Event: Nepal Earthquake
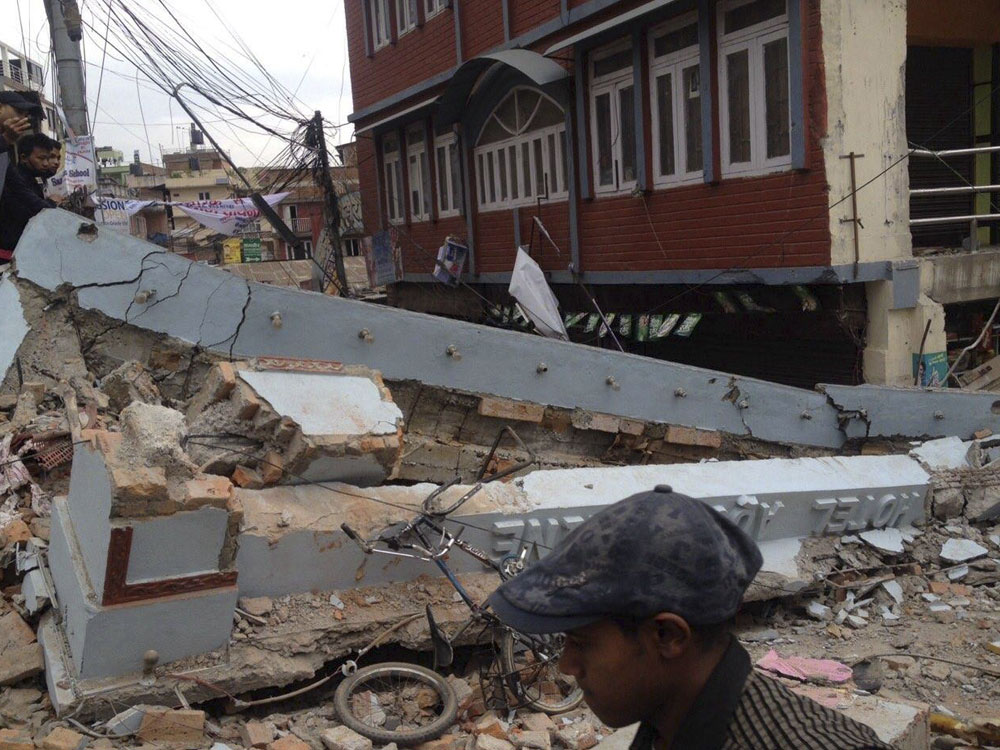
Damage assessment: damage